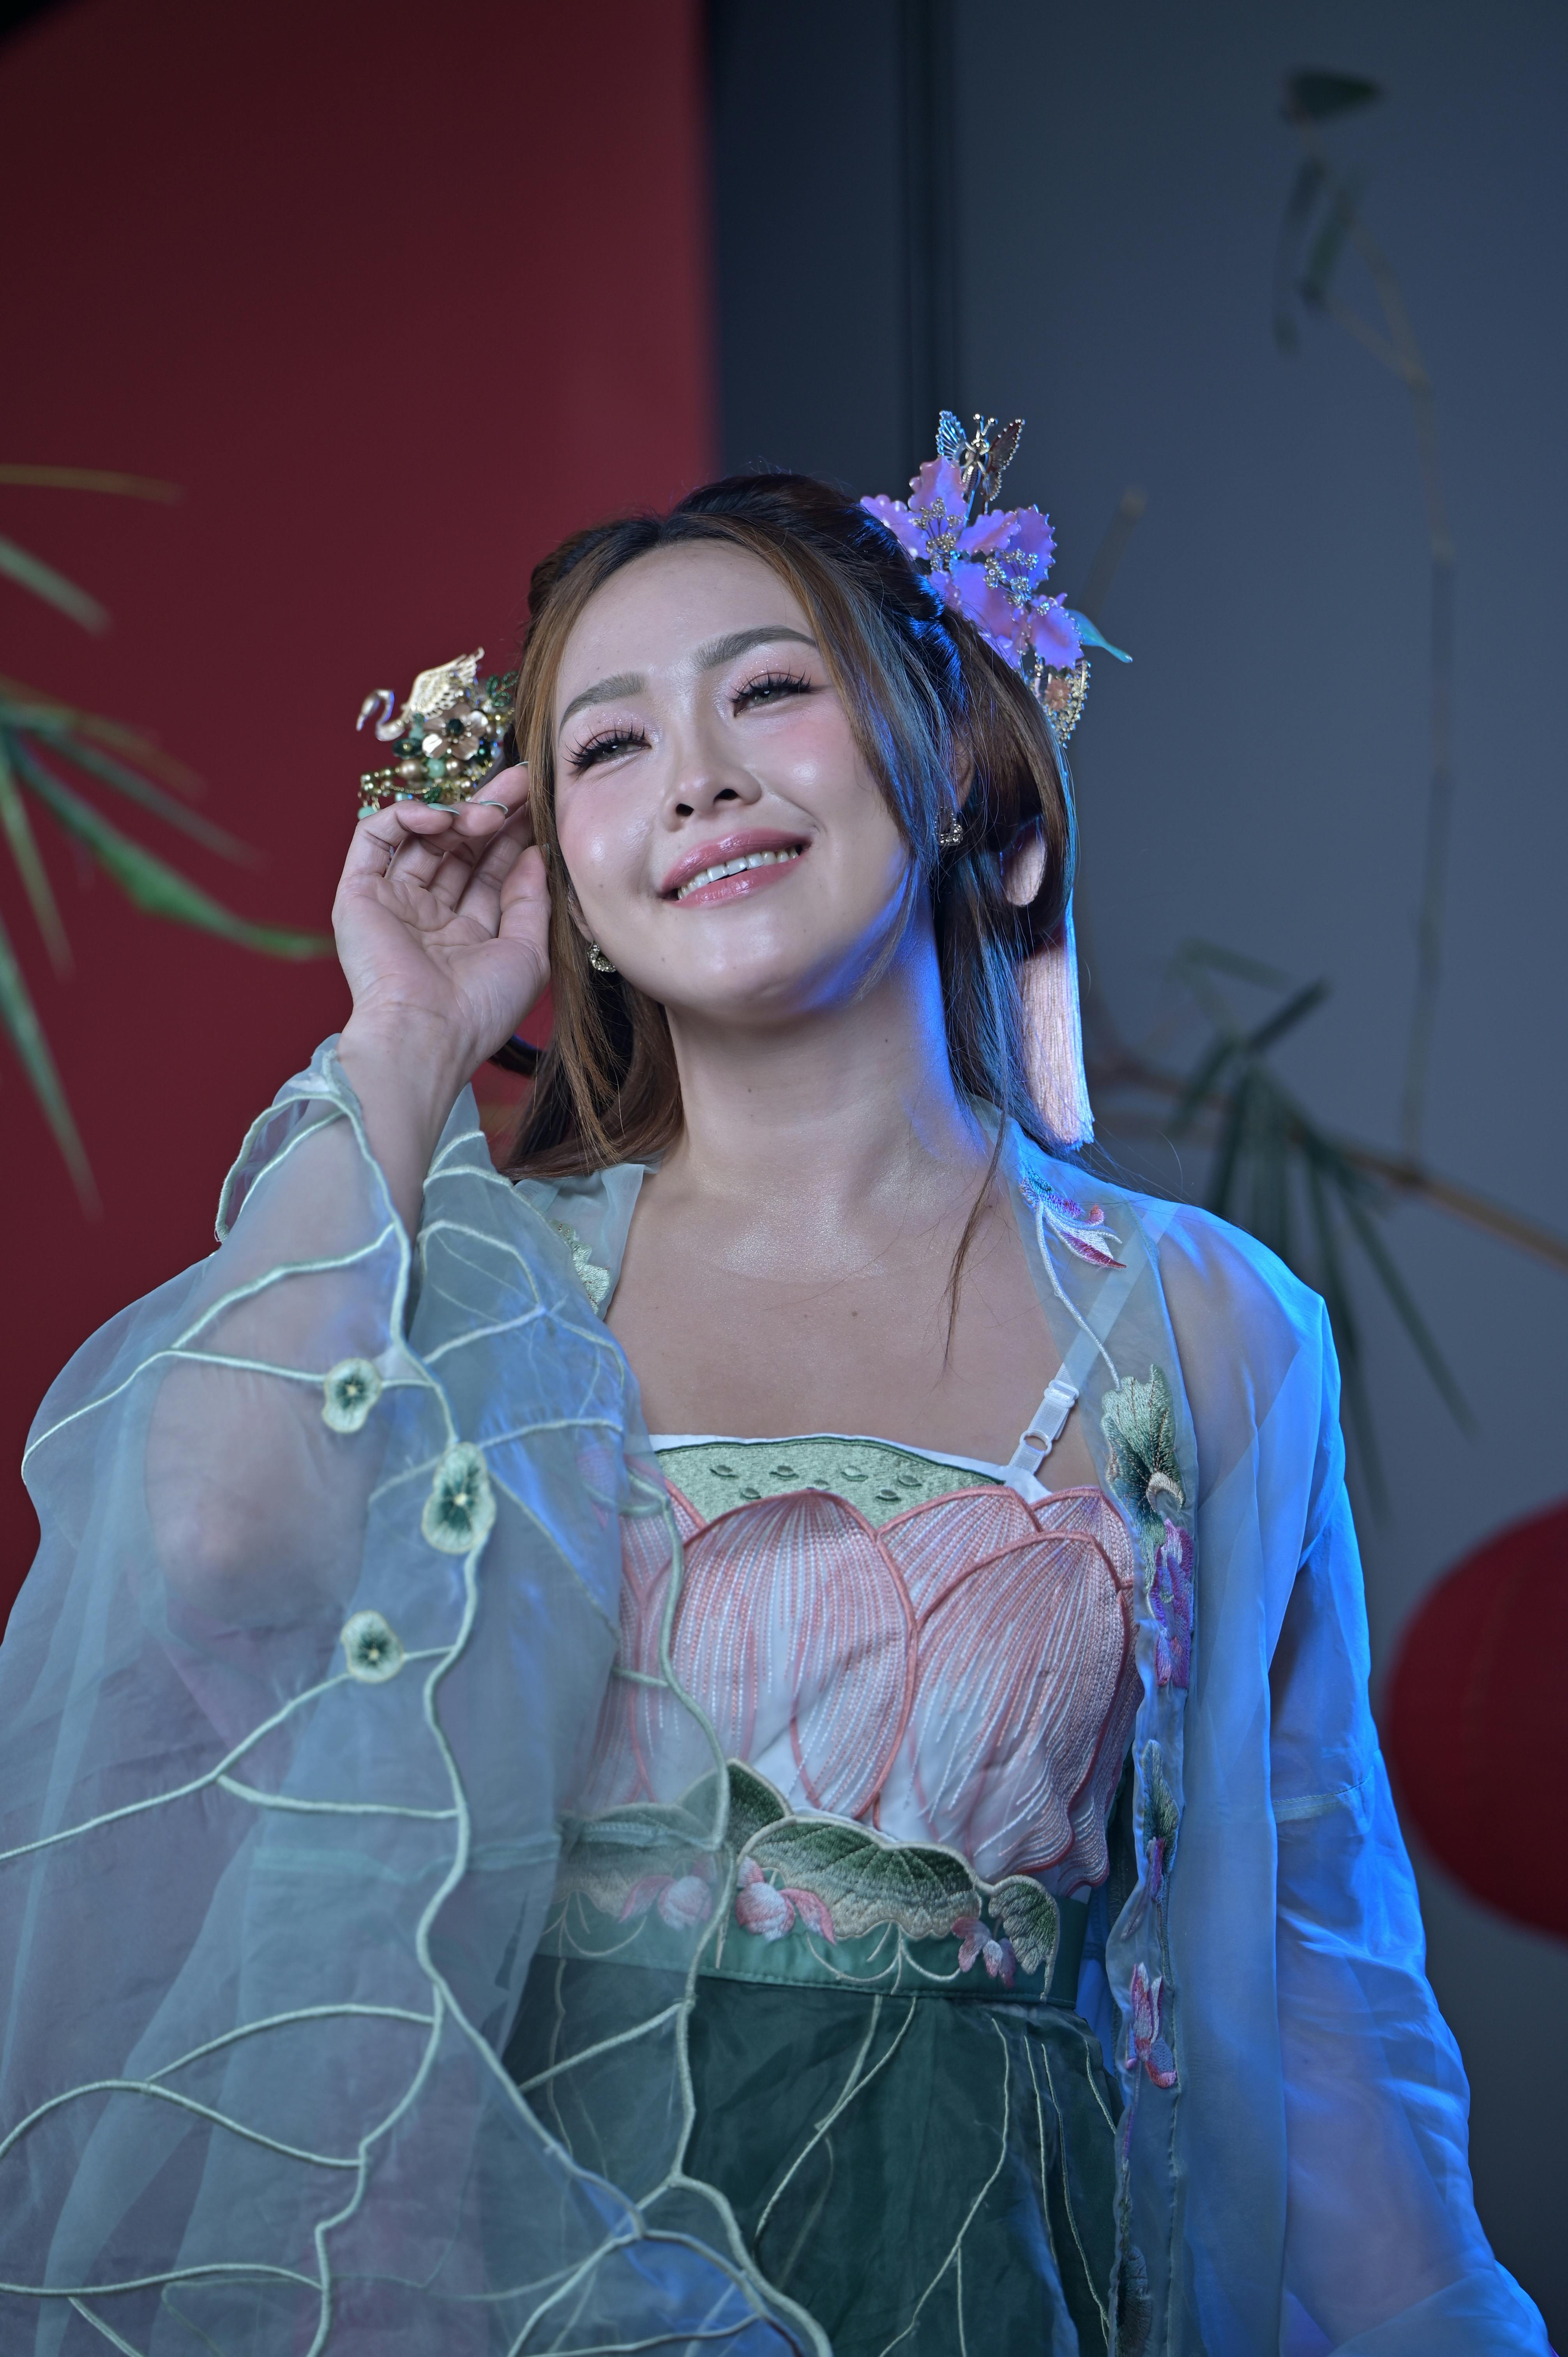
woman, hairstyle, beauty, fashion, costume, headpiece, performance, fashion design, makeover, entertainment, long hair, performing arts, tradition, model, haute couture, abdomen, silk, costume design, cosplay